South Prospect Street Historic District

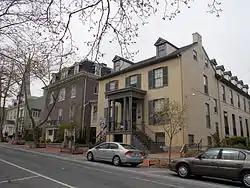

South Prospect Street Historic District is a national historic district at Hagerstown, Washington County, Maryland, United States. The district is a 19th and early 20th century residential neighborhood which was once the address of many of Hagerstown's leading citizens. The street is lined with more than 50 structures representing America's varied and strong architectural heritage and includes both domestic and ecclesiastical buildings, such as Saint John's Church and the Presbyterian Church. The architectural styles represented range from the Neoclassical of the early 19th century to the classical revivals of the early 20th century.